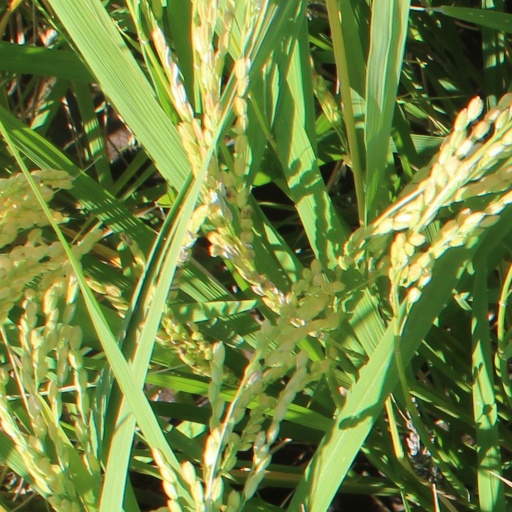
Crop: rice